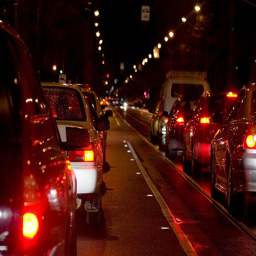
A night street seen with cars stopped at a red light.
some cars at night on a street lights and signs
Several cars in two lanes with their brake lights on.
the tail lights of stopped cars on the road at night
The rear lights of many cars are flashing red.